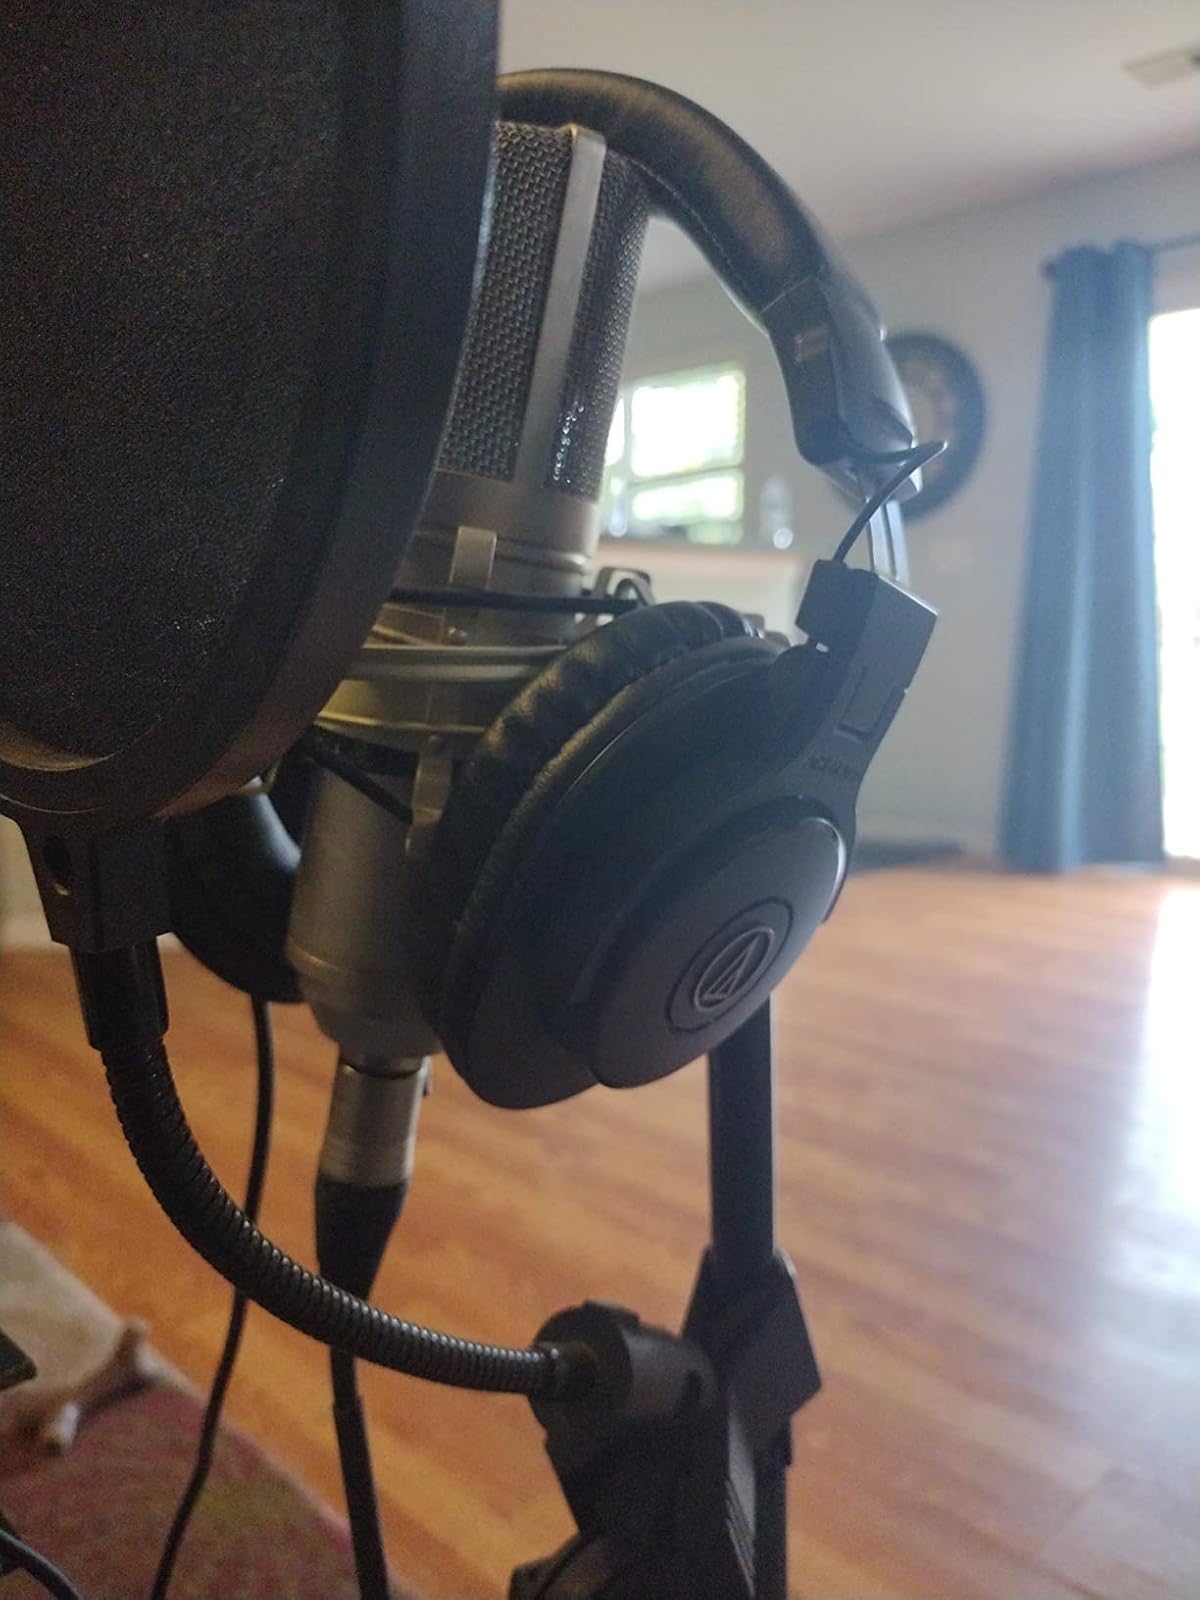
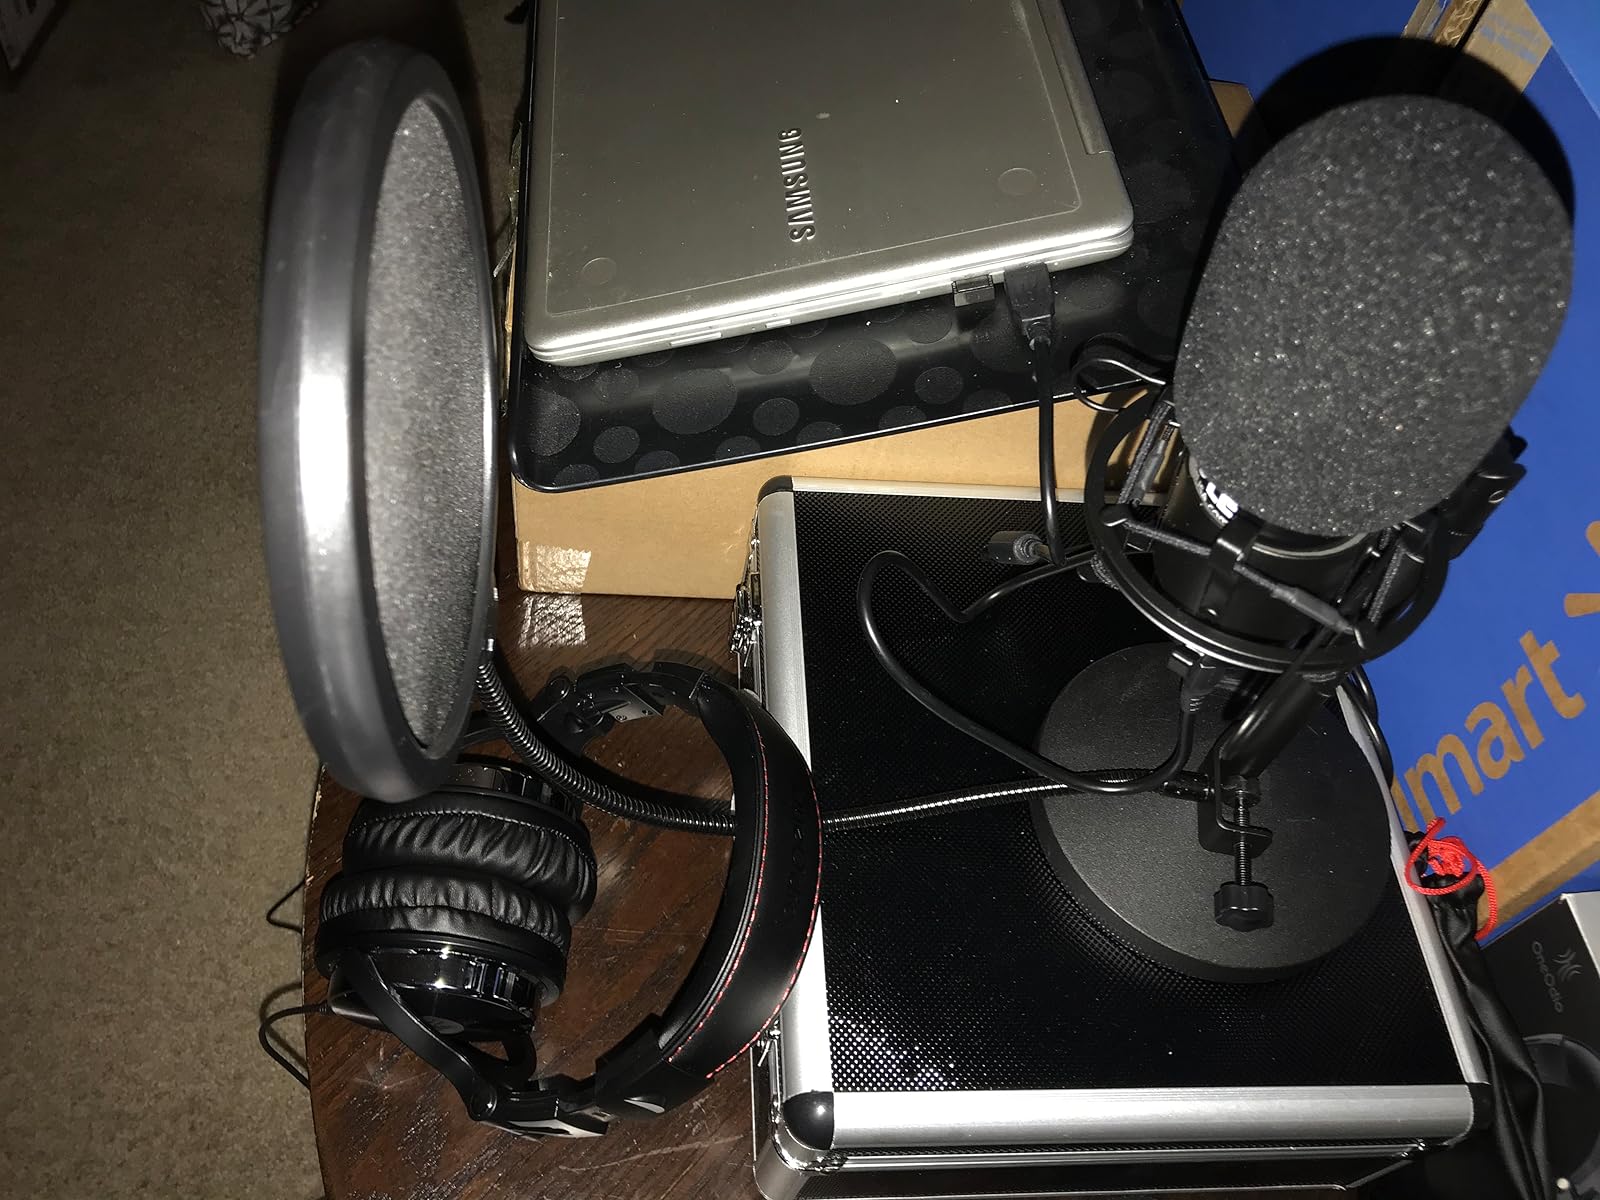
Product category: headphones
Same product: no